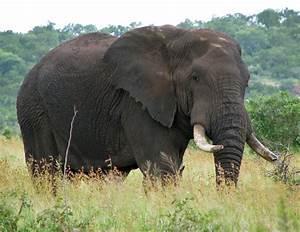
elephant